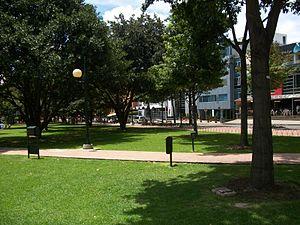
Bogota, anciennement Santa Fe de Bogotá Distrito Capital, est la capitale de la Colombie et également celle du département de Cundinamarca. Elle a été fondée le 6 août 1538 par le conquistador espagnol Gonzalo Jiménez de Quesada. Suivant l’organisation d’un district capital unitaire et décentralisé, Bogota jouit d'une autonomie lui permettant la gestion de ses intérêts dans les limites imposées par la Constitution et la loi. Composée de 20 districts, elle est la métropole incontestée du pays aux points de vue administratif, économique et politique.